Ghana Airways

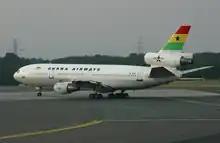
A Ghana Airways McDonnell Douglas DC-10-30 at Düsseldorf Airport in 2003

One of the airlines' DC-10s was seized at Heathrow Airport in June 2002, after a British creditor of the airline got a legal judgement in order to recoup some £4 million in unpaid debts. After the seizure, Sam Jonah, then-airline chairman, stated that Ghana Airways was some US$160 million in debt, and the airline would require a foreign partner if it were to survive. He also noted that the British creditor released the aircraft after the airline paid US$1 million. The Ghanaian government announced in September 2002 that it had signed a deal with Nationwide Airlines which would see the South African airline taking over the management of the airline, which would have been renamed Ghana Nationwide International Airlines. Nationwide, which beat out rival British Midland, as part of the deal would not take on liabilities for the debts of the national airline. In February 2003, Richard Anane, the Minister of Roads and Transport, announced that the government had withdrawn from the deal with Nationwide Airlines.